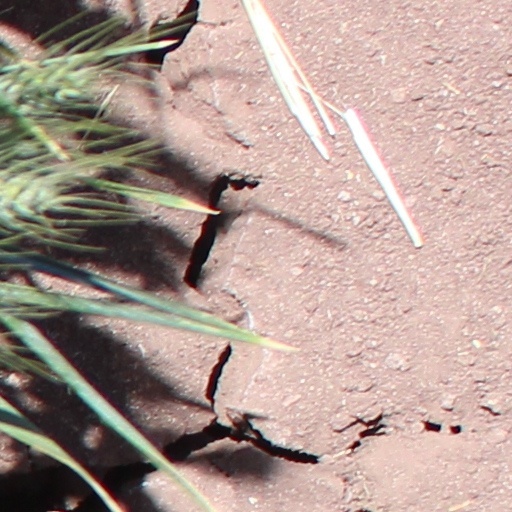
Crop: wheat